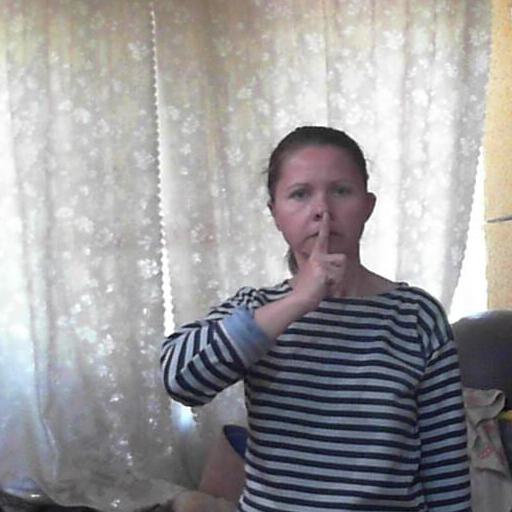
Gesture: mute